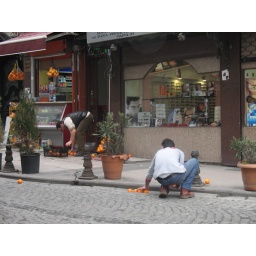
...so funny to see these men chasing oranges down the street in Istanbul